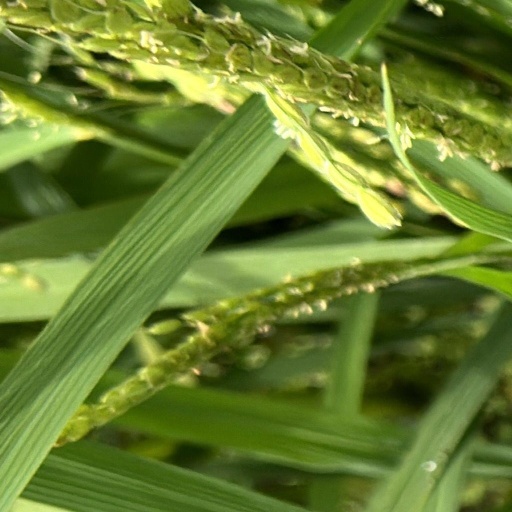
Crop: rice